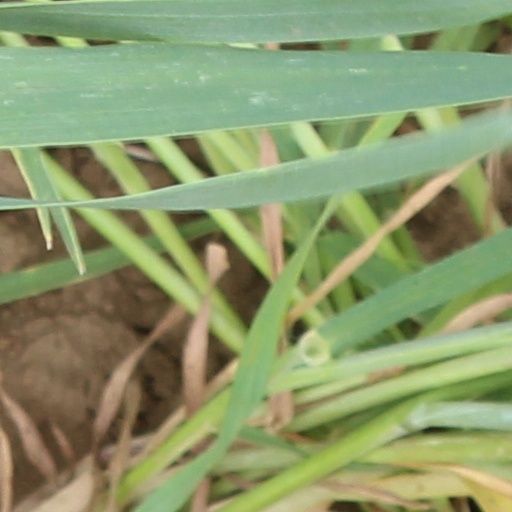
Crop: wheat